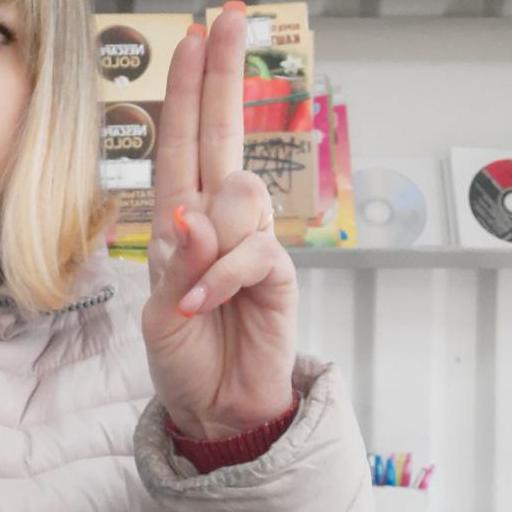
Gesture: two_up